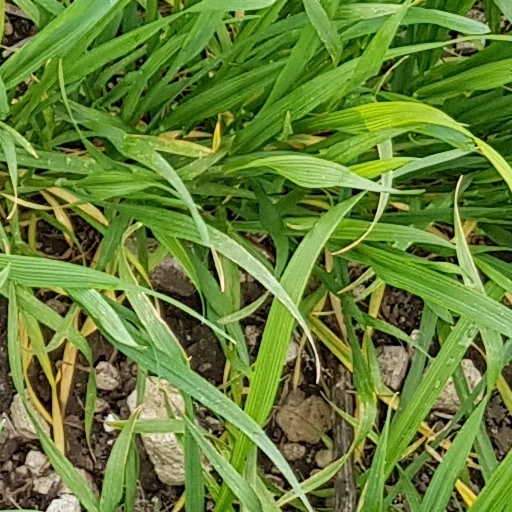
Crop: wheat